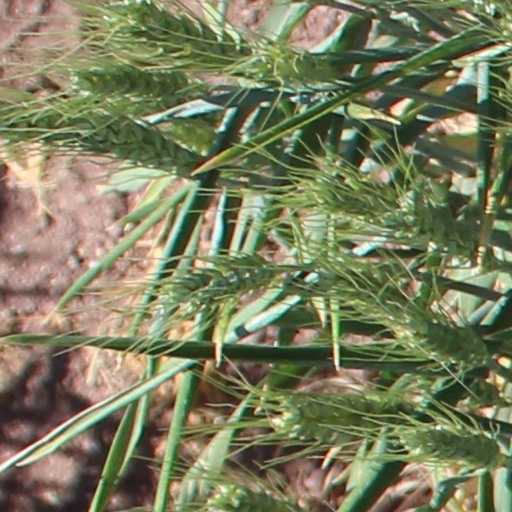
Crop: wheat